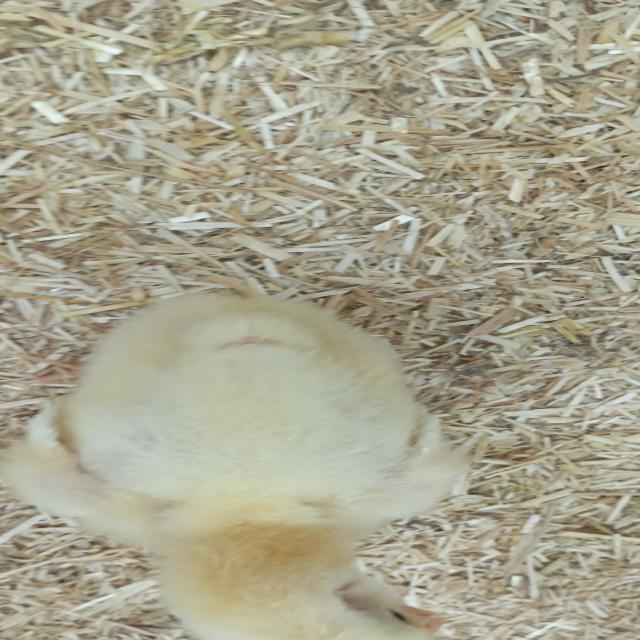
Weight: 209 g